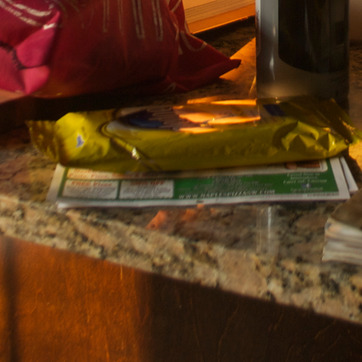
Material: paper